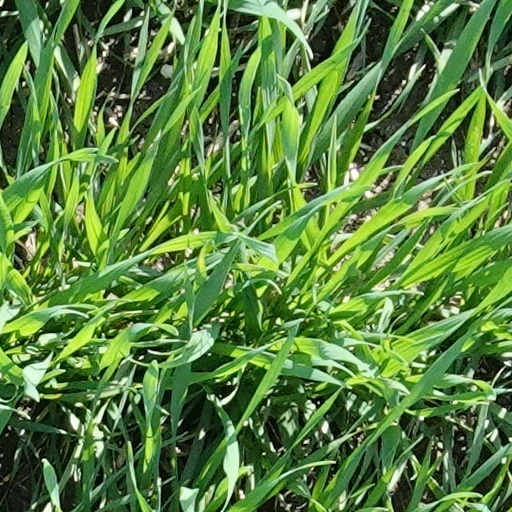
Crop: wheat